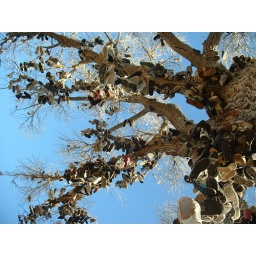
shoe tree from below